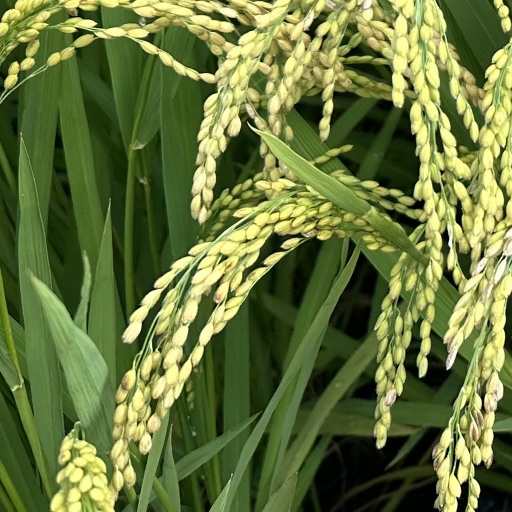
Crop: rice